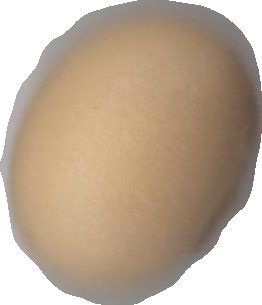
Variety: Dega